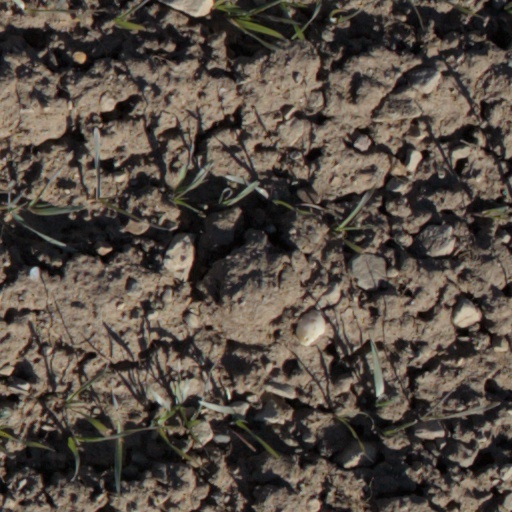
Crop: wheat